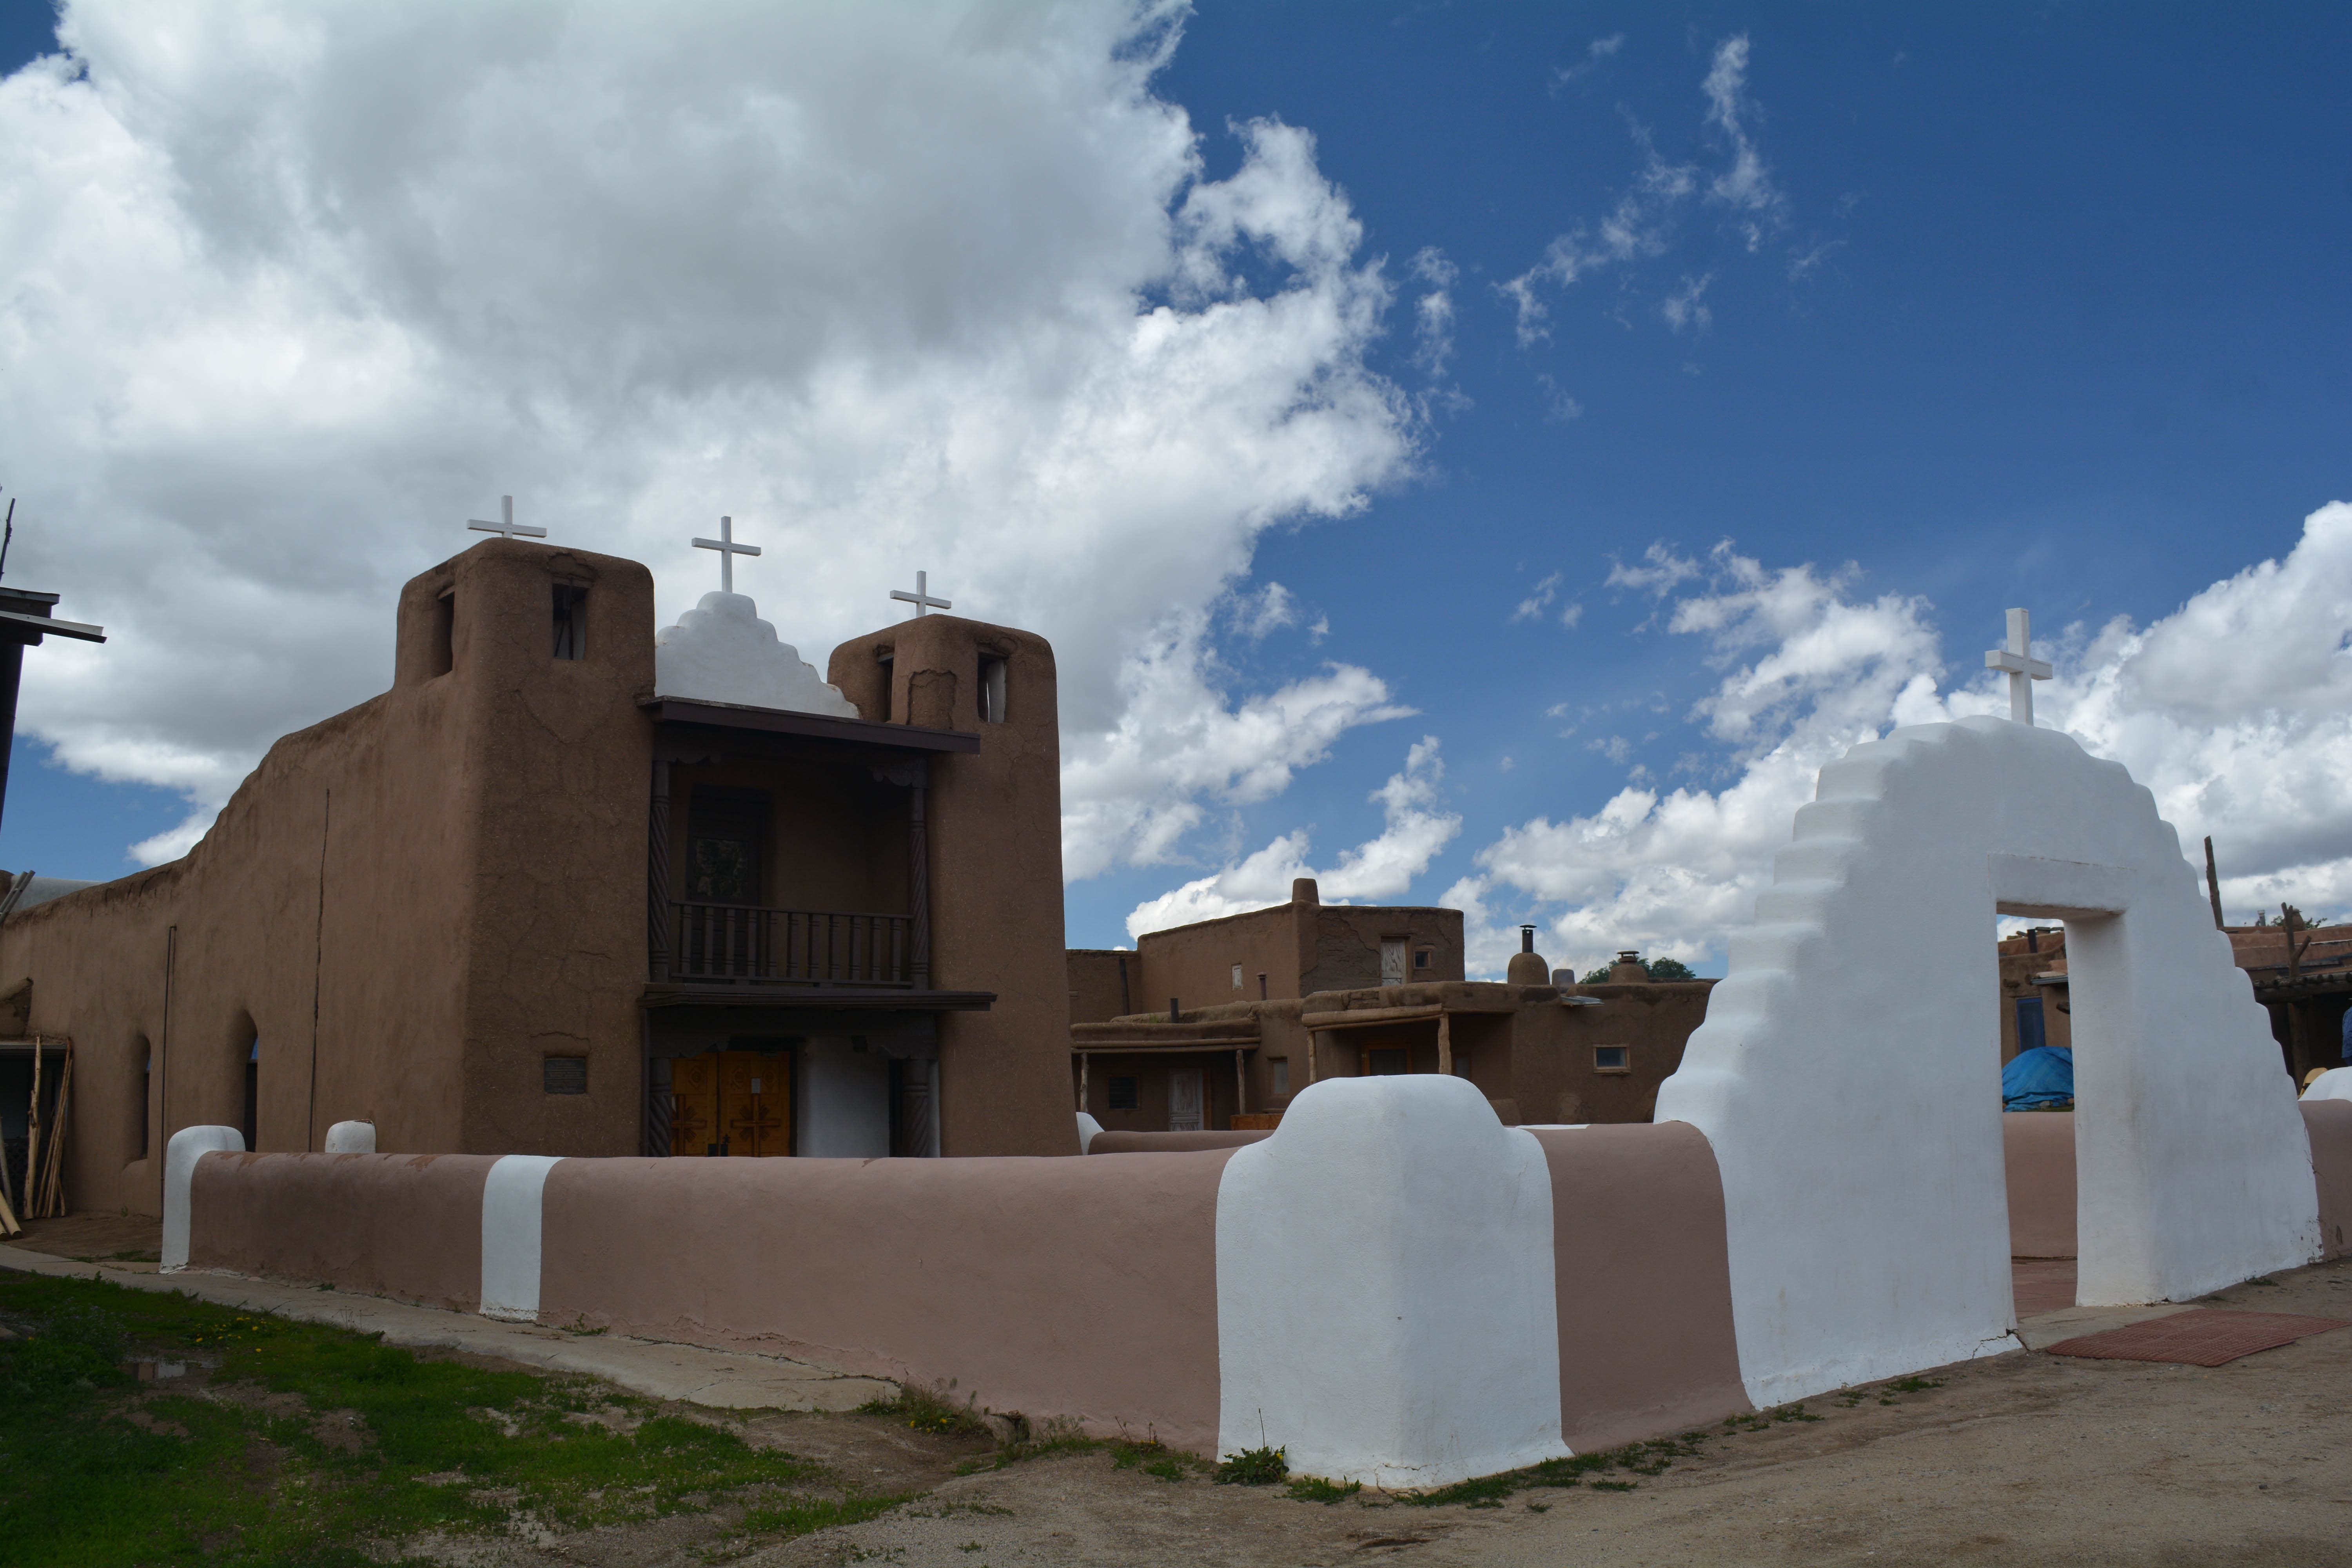
cloud, architecture, sky, house, wall, vacation, fortification, ruins, santafe, truchas, northernnewmexico, pueblosantafe